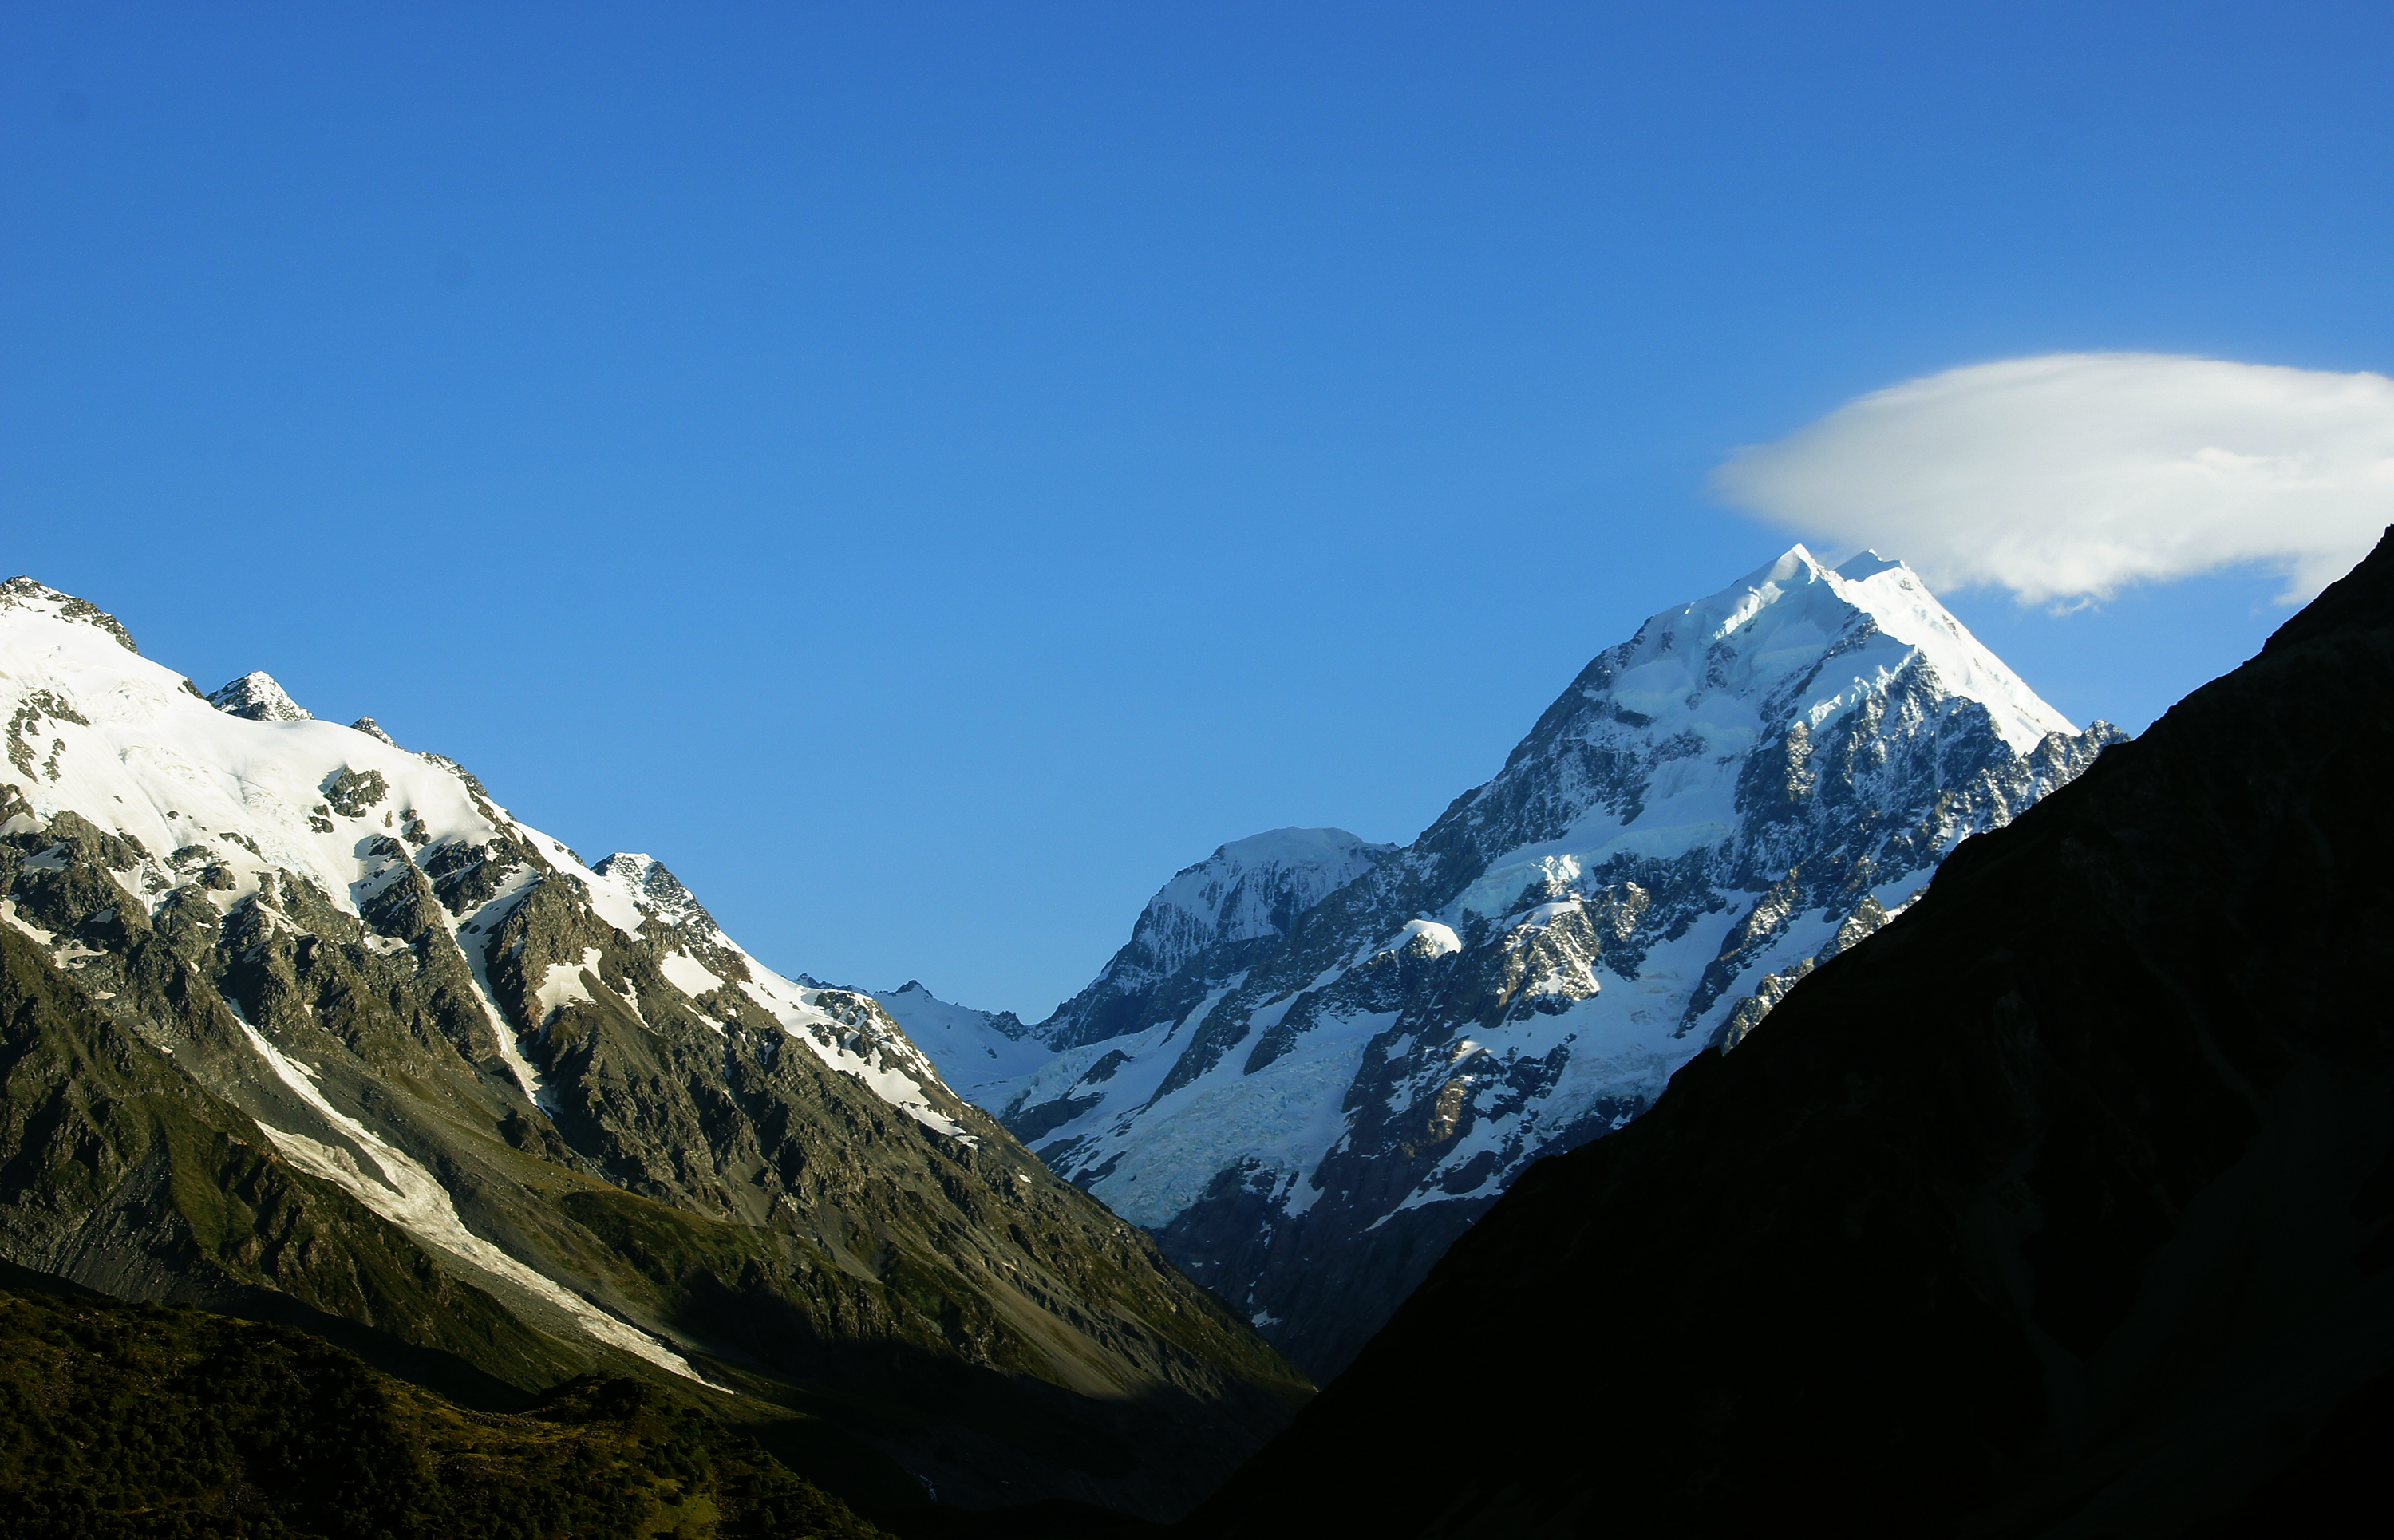
landscape, nature, wilderness, mountain, snow, adventure, valley, mountain range, fjord, ridge, summit, mountains, alps, newzealand, plateau, fell, cirque, mountcook, aoraki, landform, mountain pass, geographical feature, mountainous landforms, glacial landform